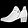
Label: Ankle boot